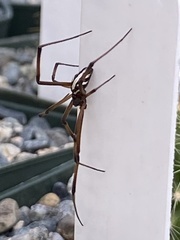
Species: Lactrodectus_hesperus